Andrew Parmley

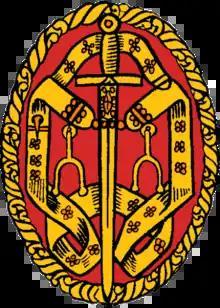
Insignia of a Knight Bachelor

Sir Andrew Charles Parmley, (born 17 October 1956) is Principal of the Harrodian School in Barnes, London, and served as Lord Mayor of London for 2016–17.